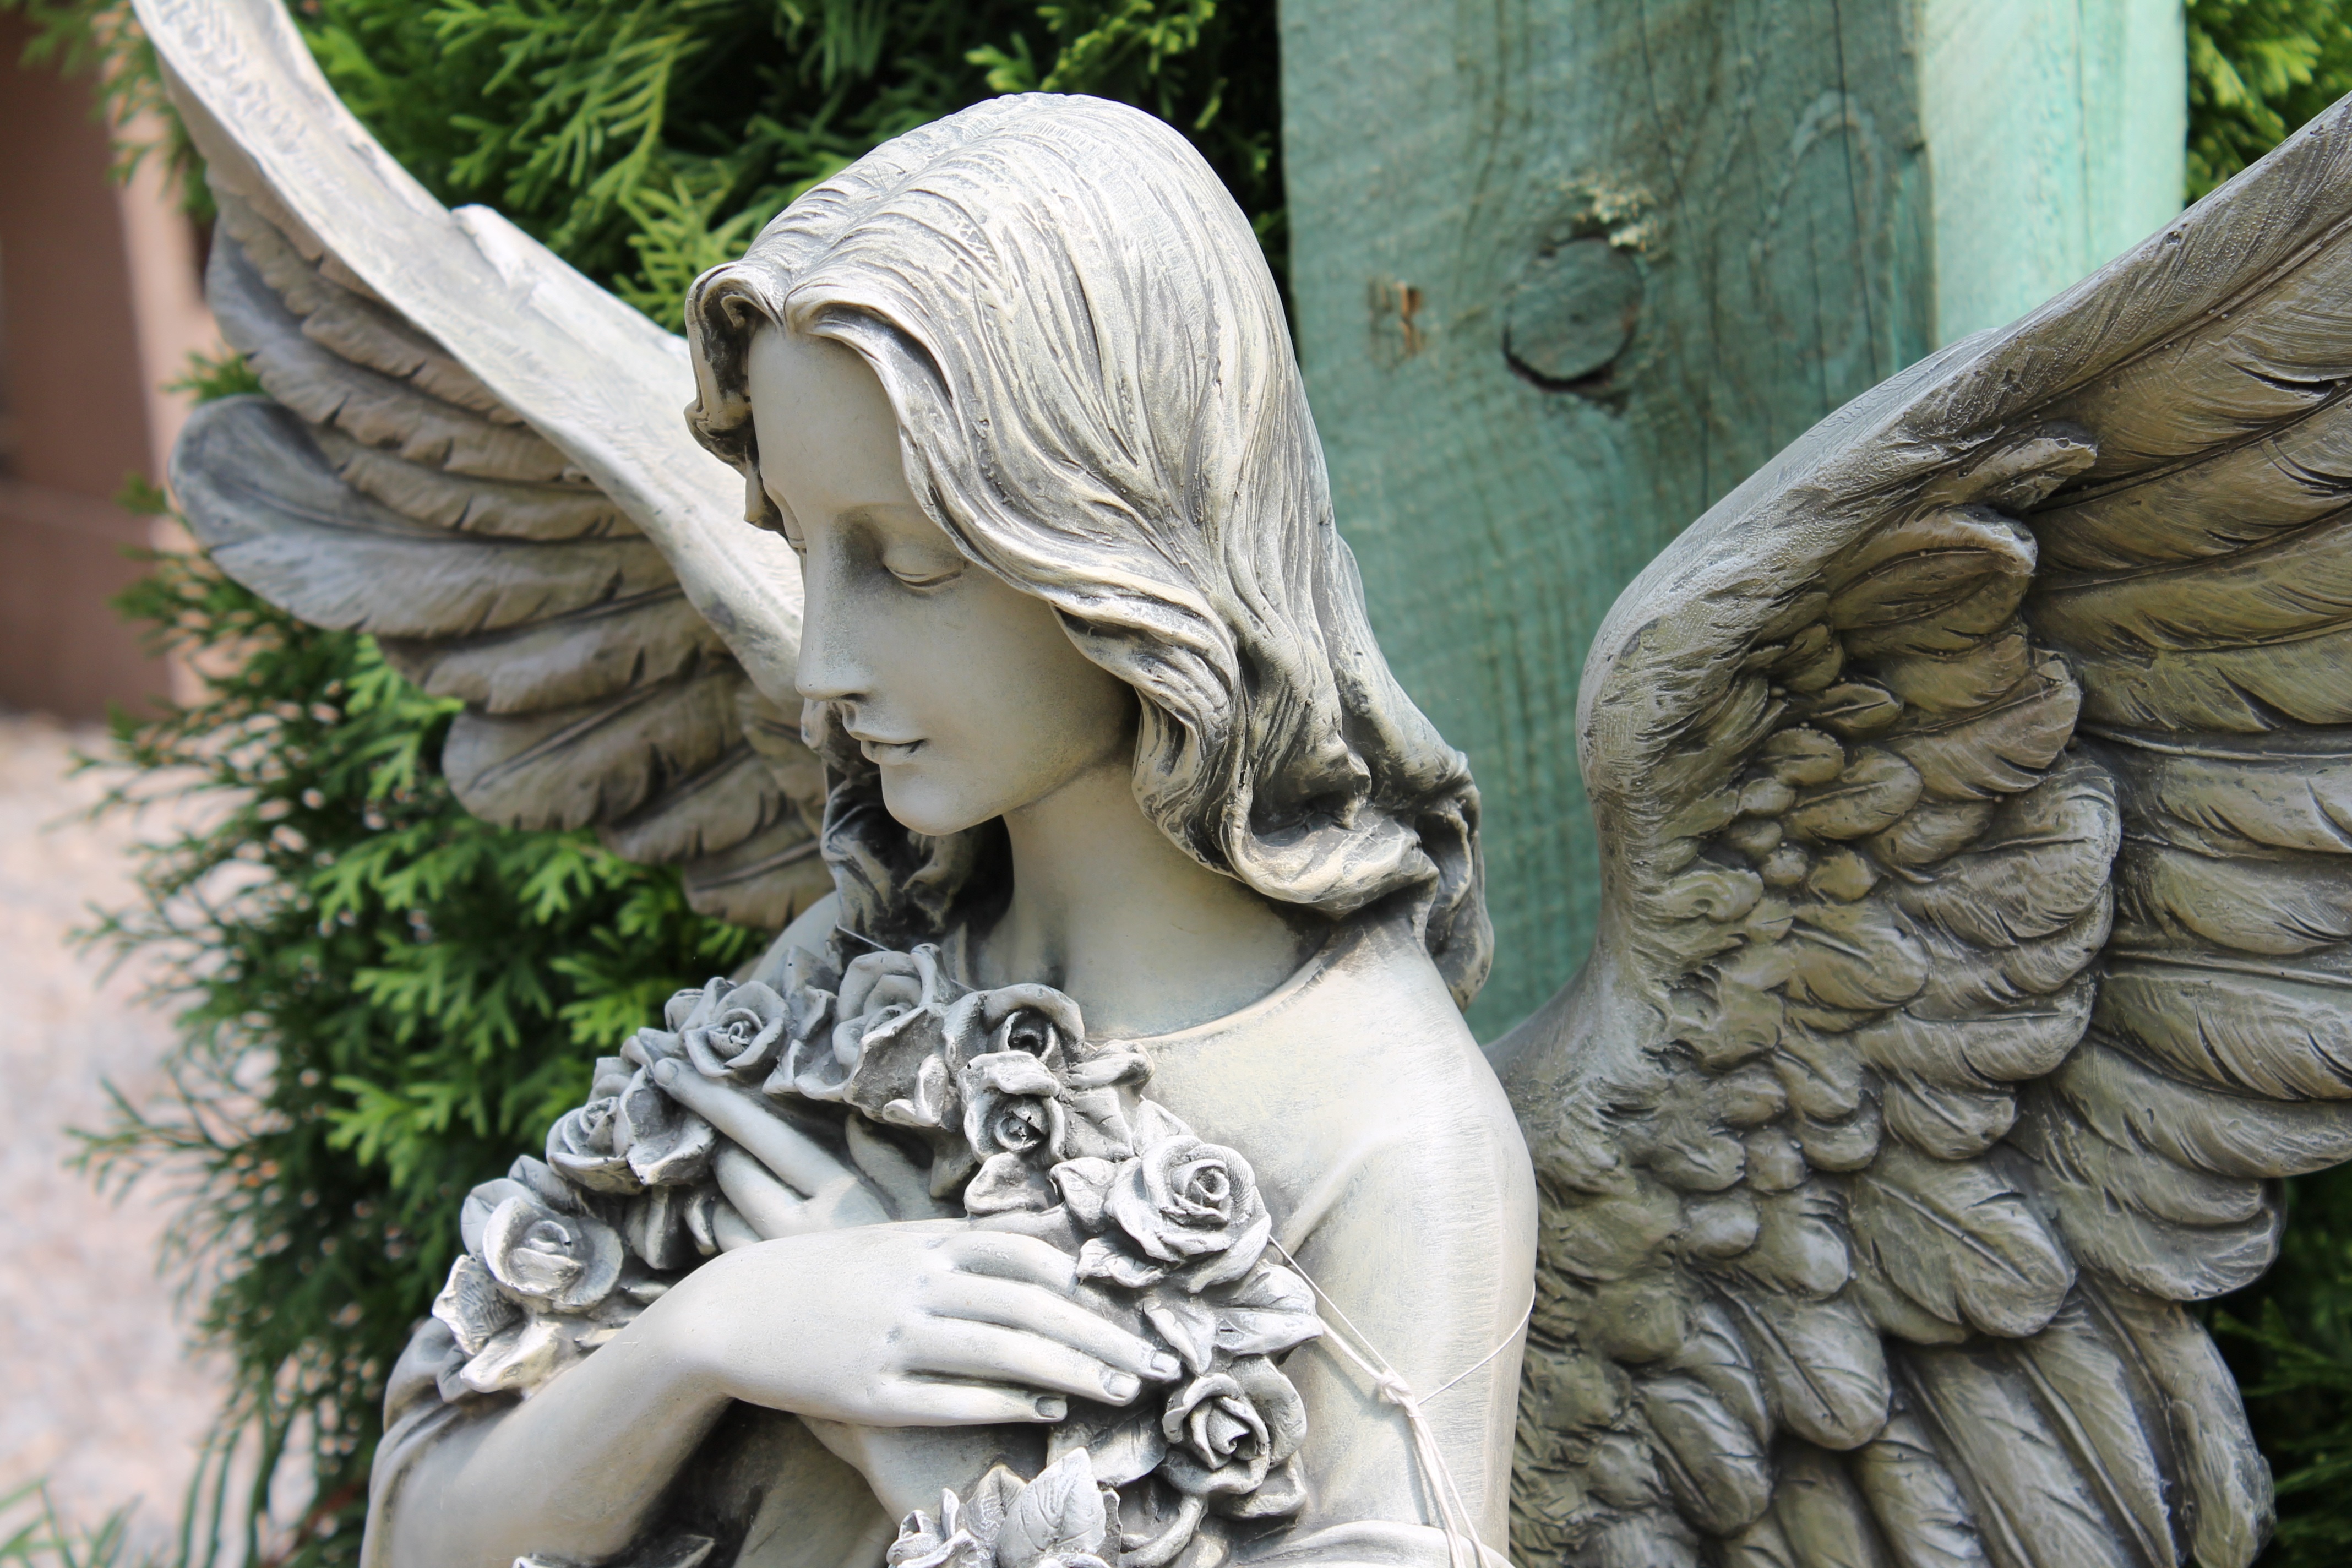
wing, stone, monument, statue, heaven, tranquil, peace, religion, christian, sculpture, angel, art, hope, holy, carving, relief, mythology, spirituality, stone carving, angel wings, garden art, fictional character, outdoor art